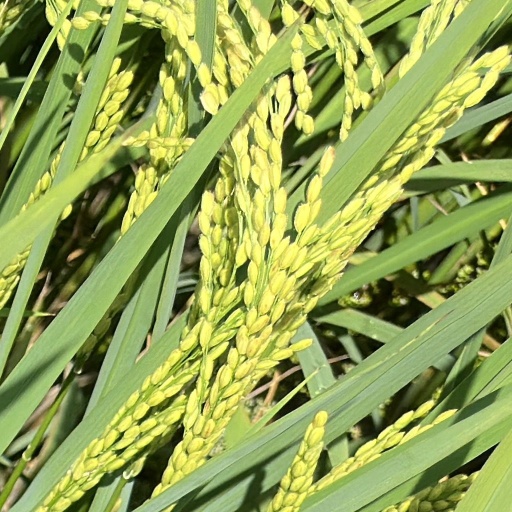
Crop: rice